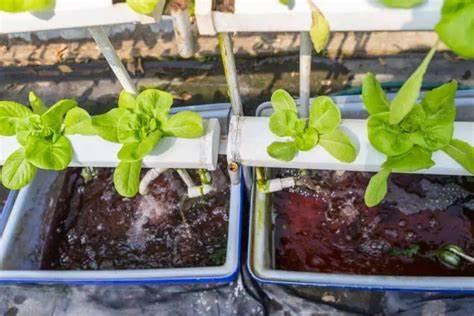
Mboga za majani zenye rangi ya kijani kibichi, zikiendelea kukua na kustawi vizuri ndani ya vifaa maalumu vinavyotumika kwa ajili ya kufanya kilimo cha kisayansi cha haidroponi.